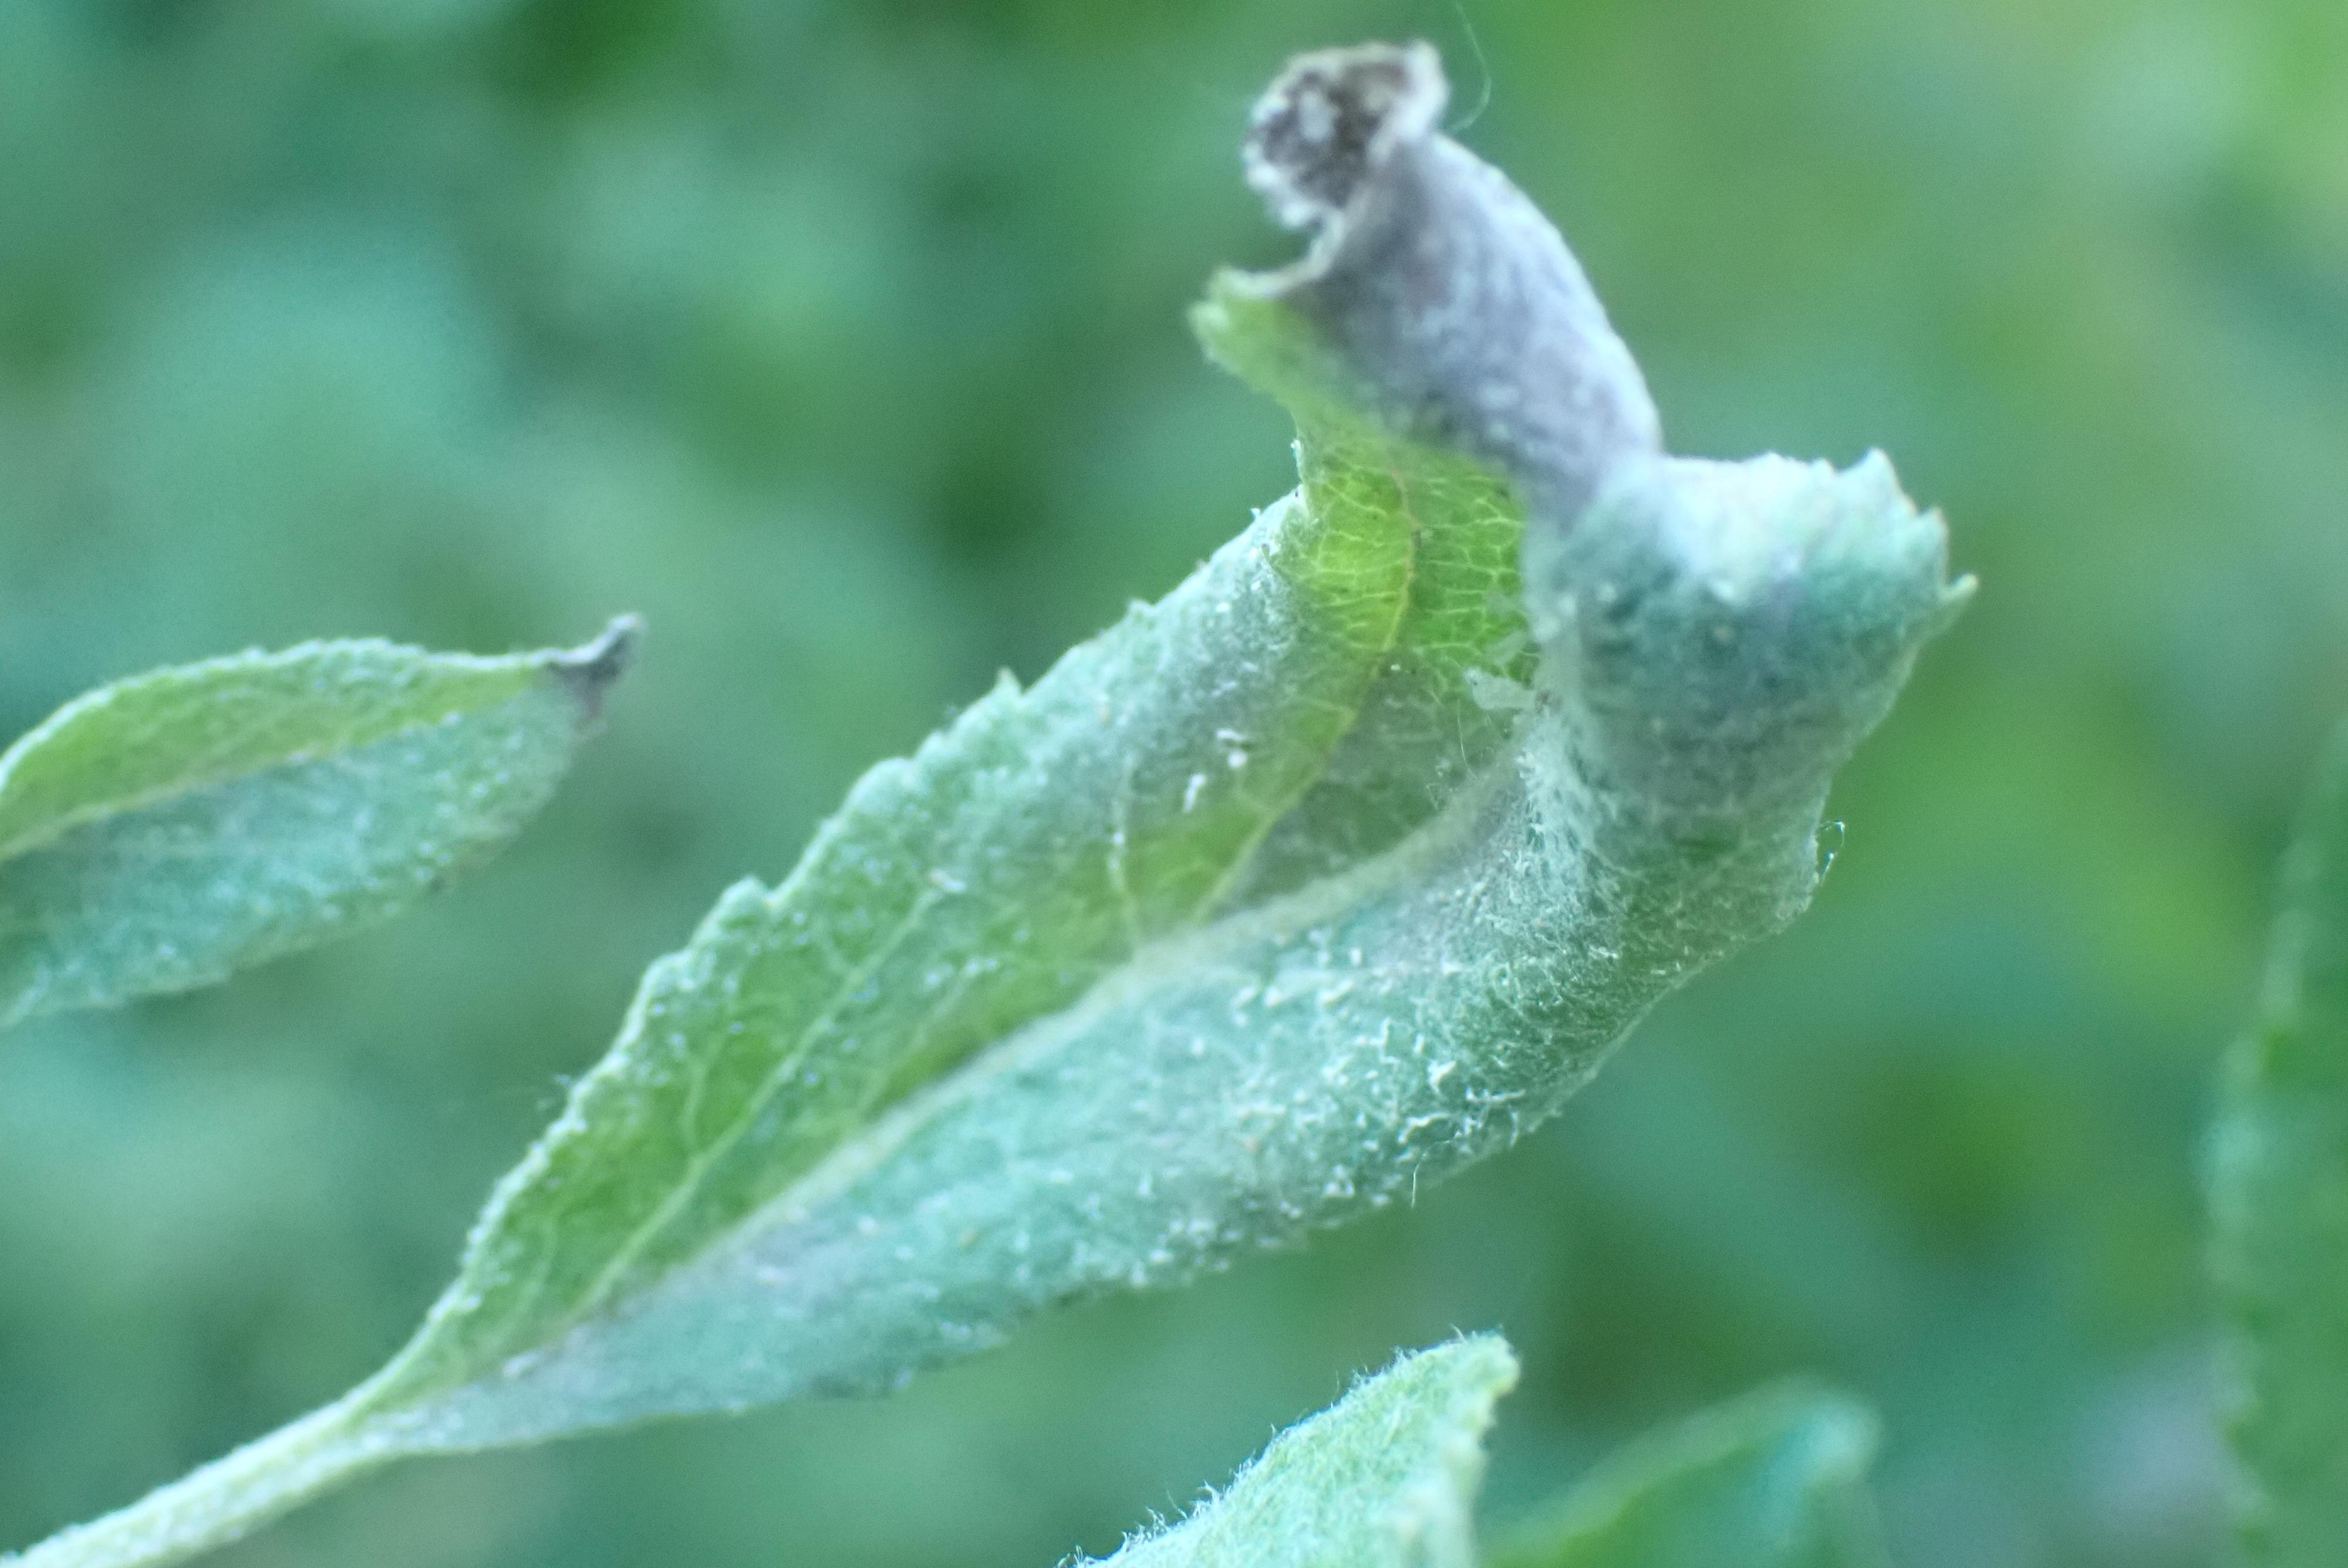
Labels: powdery_mildew